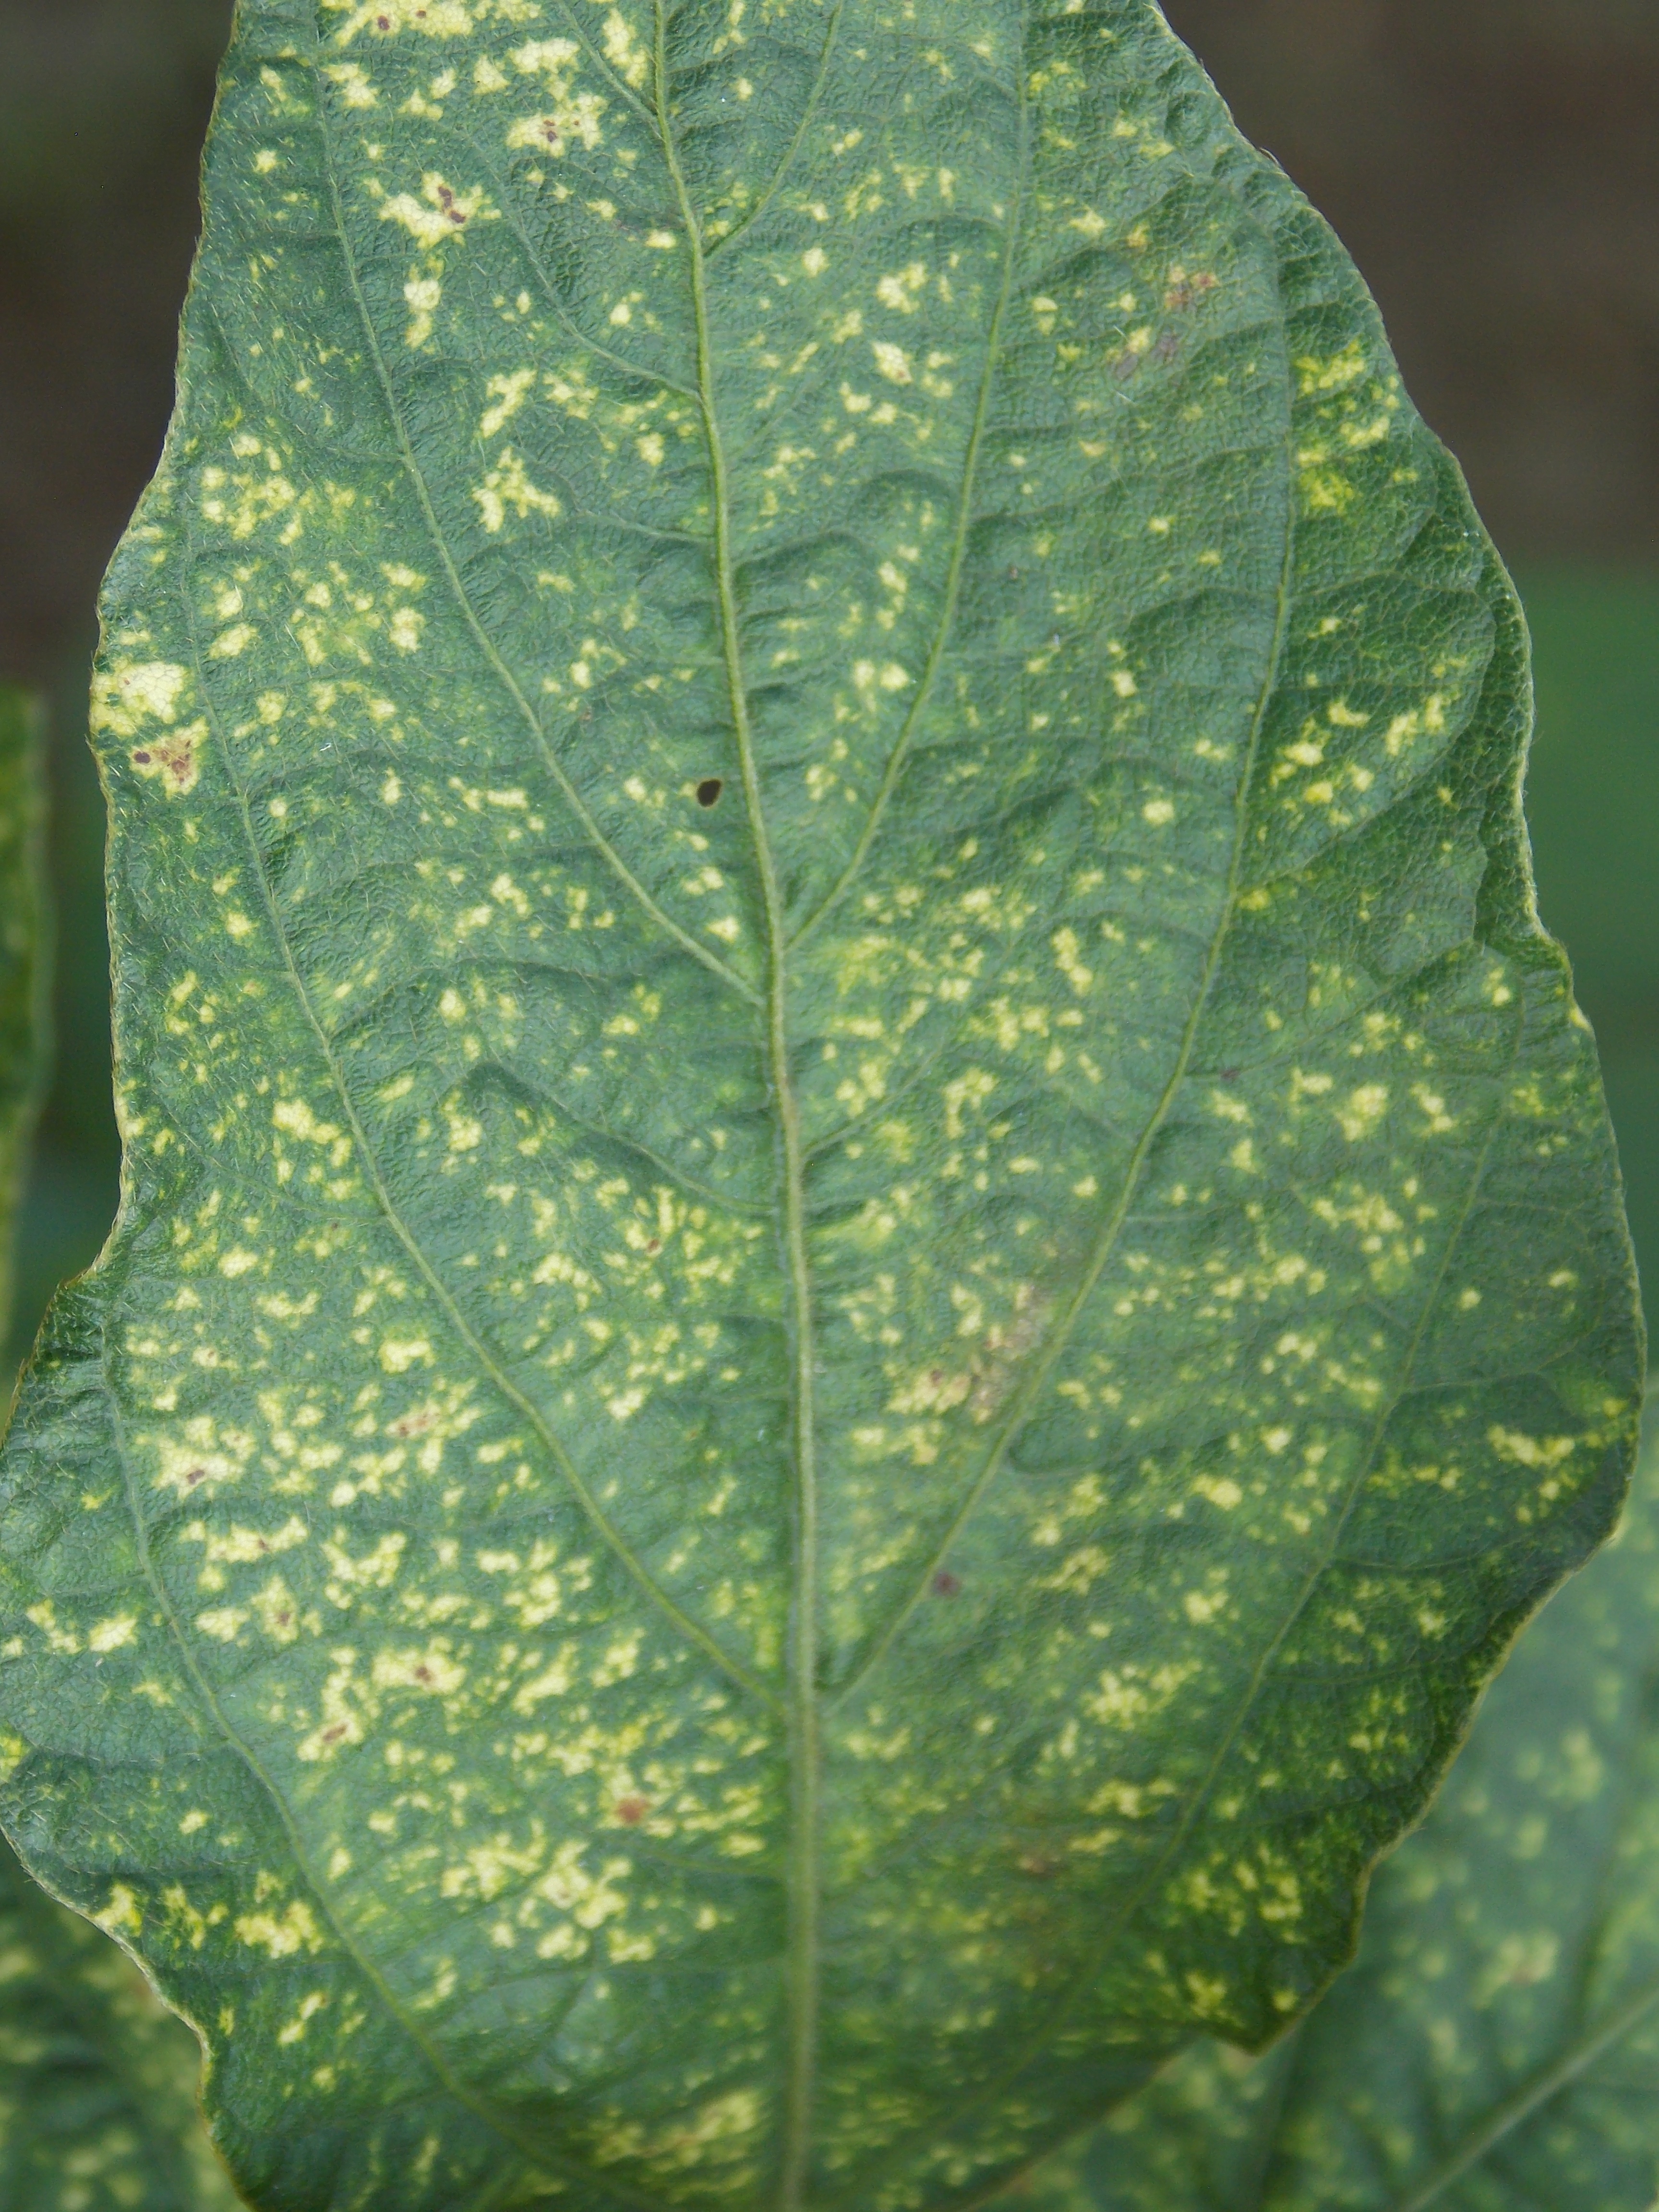
Label: Disease